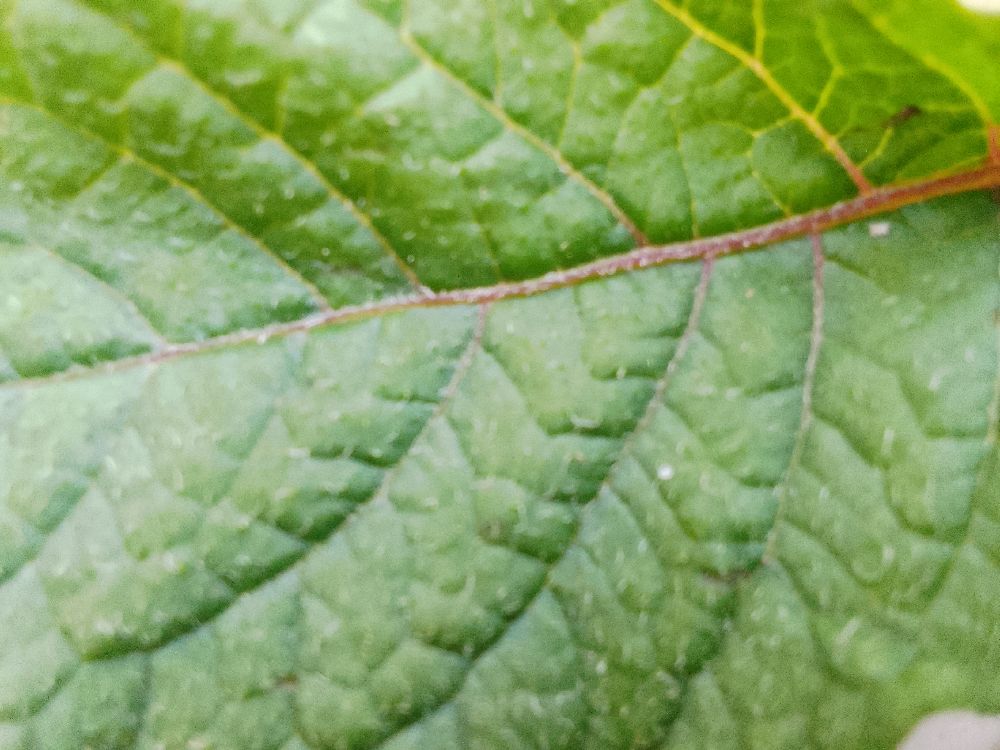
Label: Healthy